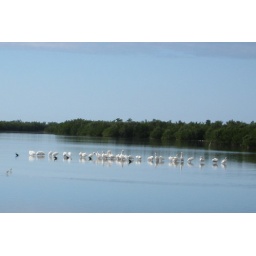
Ding Darling - birds hanging out in water